Aleksandar Konov

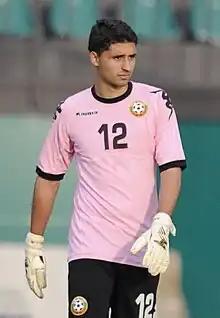
Konov in 2012

Aleksandar Konov (born 3 September 1993) is a Bulgarian former professional footballer who played as a goalkeeper.